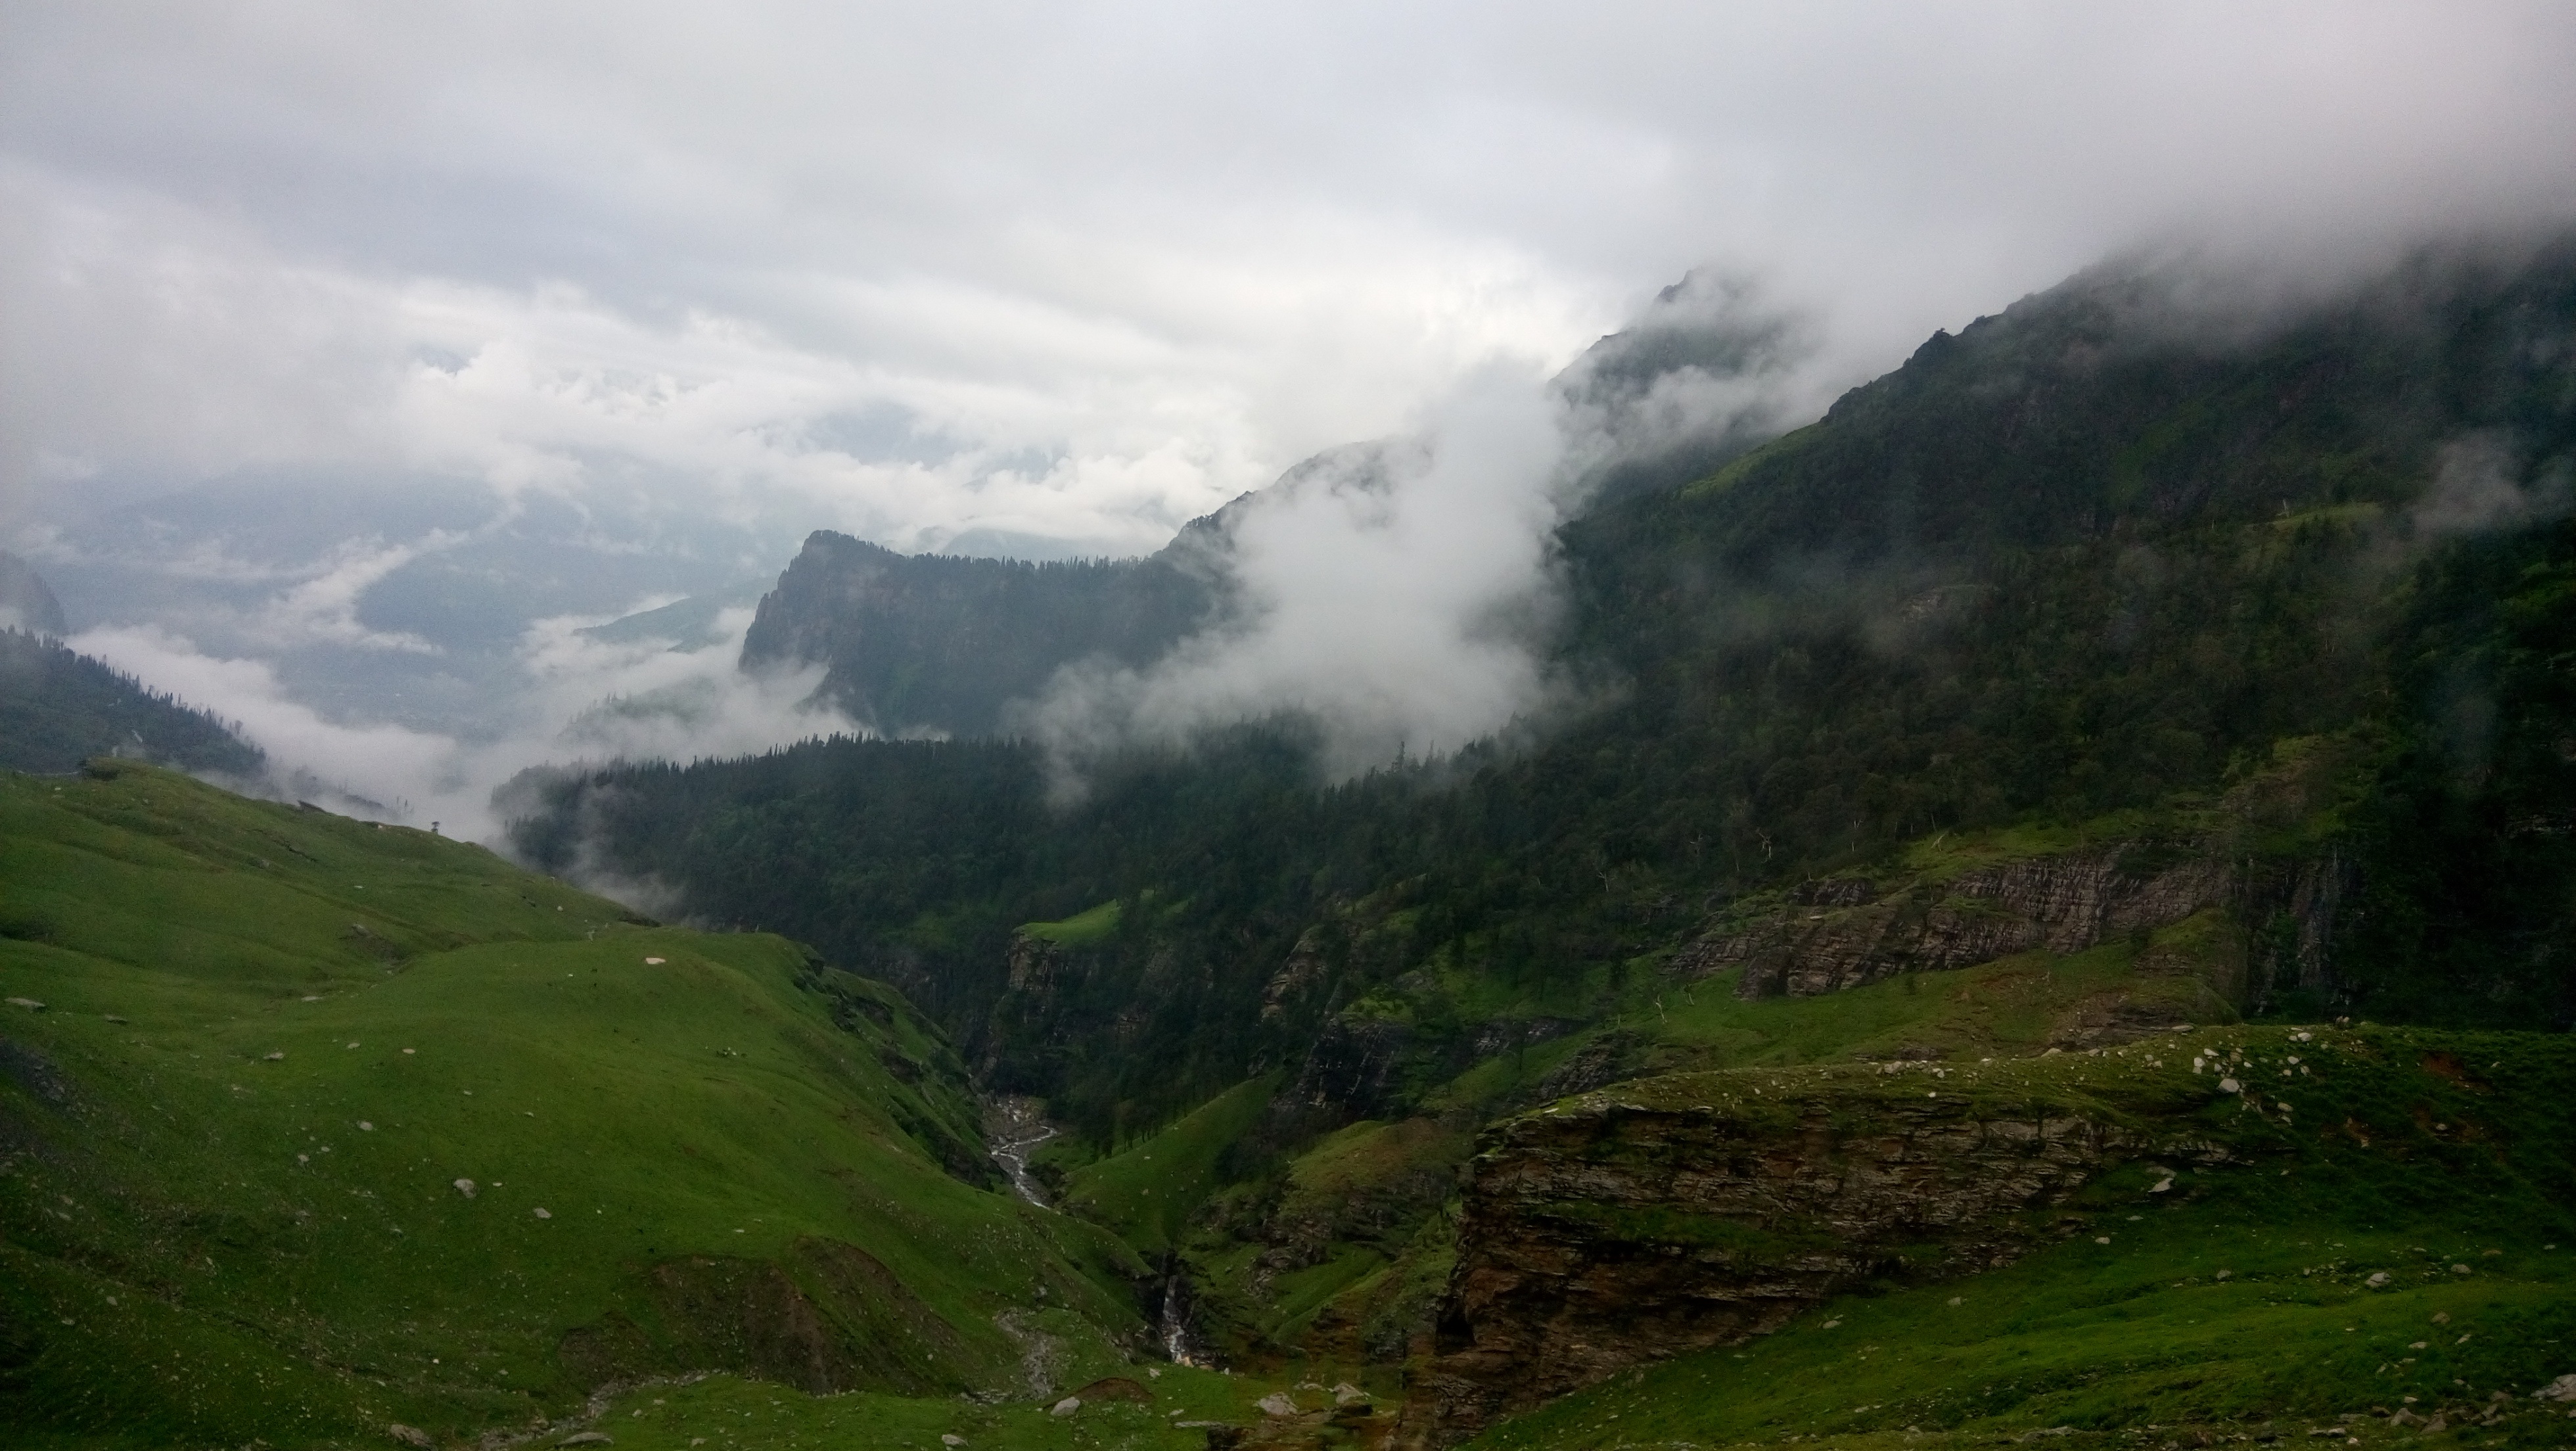
landscape, nature, wilderness, mountain, cloud, sky, mist, meadow, hill, atmosphere, valley, mountain range, fjord, highland, terrain, ridge, alps, plateau, beautiful, fell, loch, rural area, landform, mountain pass, hill station, skytouch, greenlust, geographical feature, atmospheric phenomenon, mountainous landforms